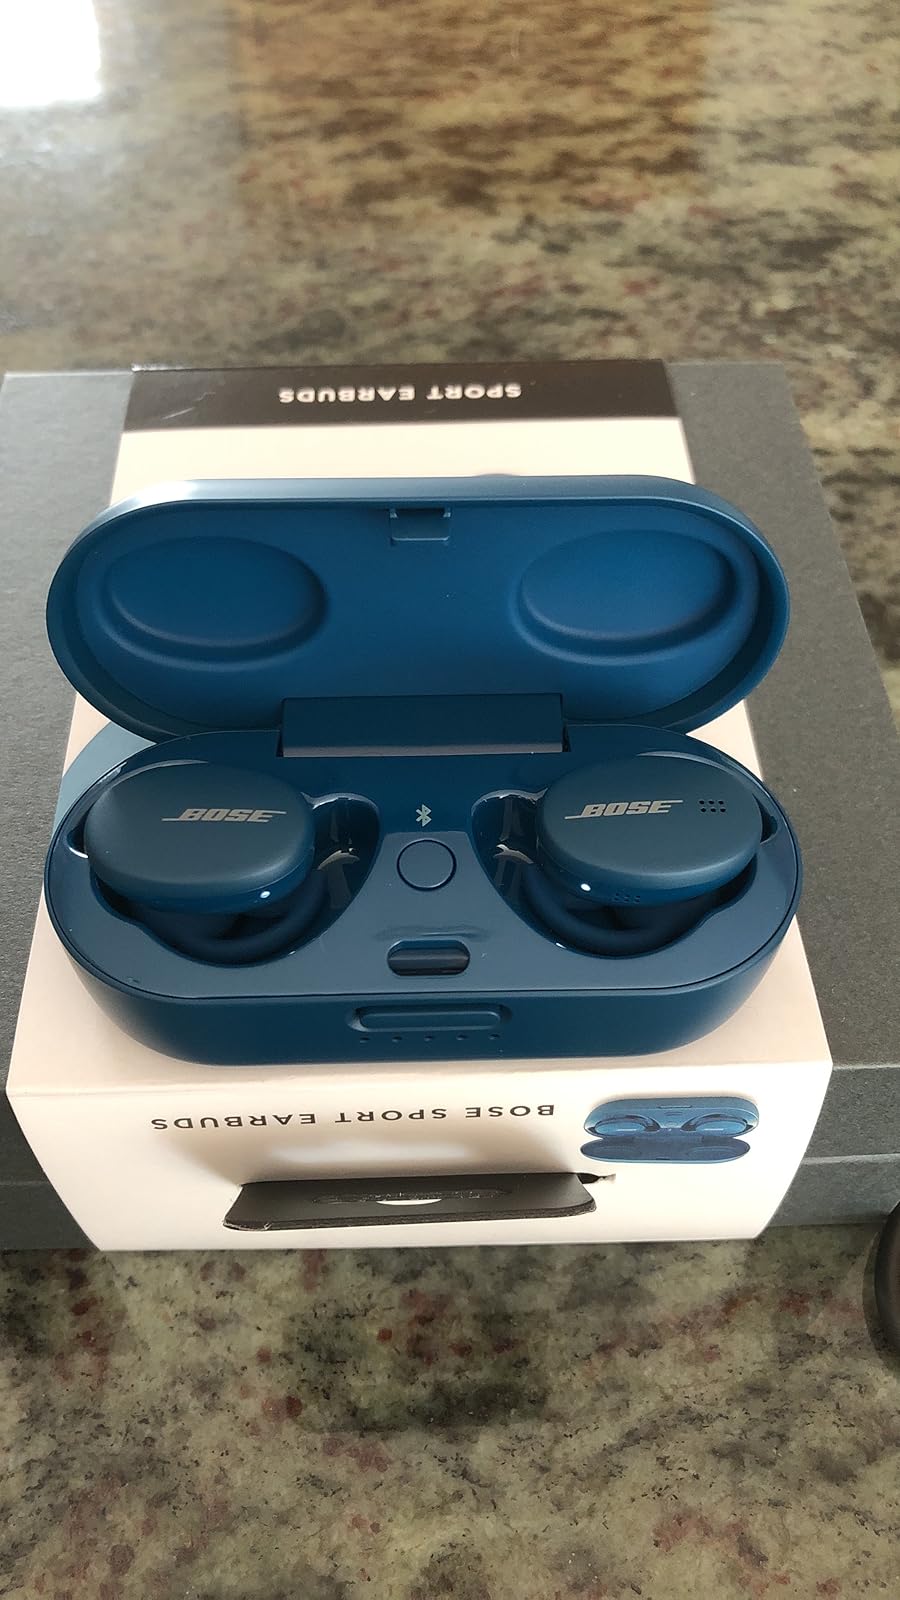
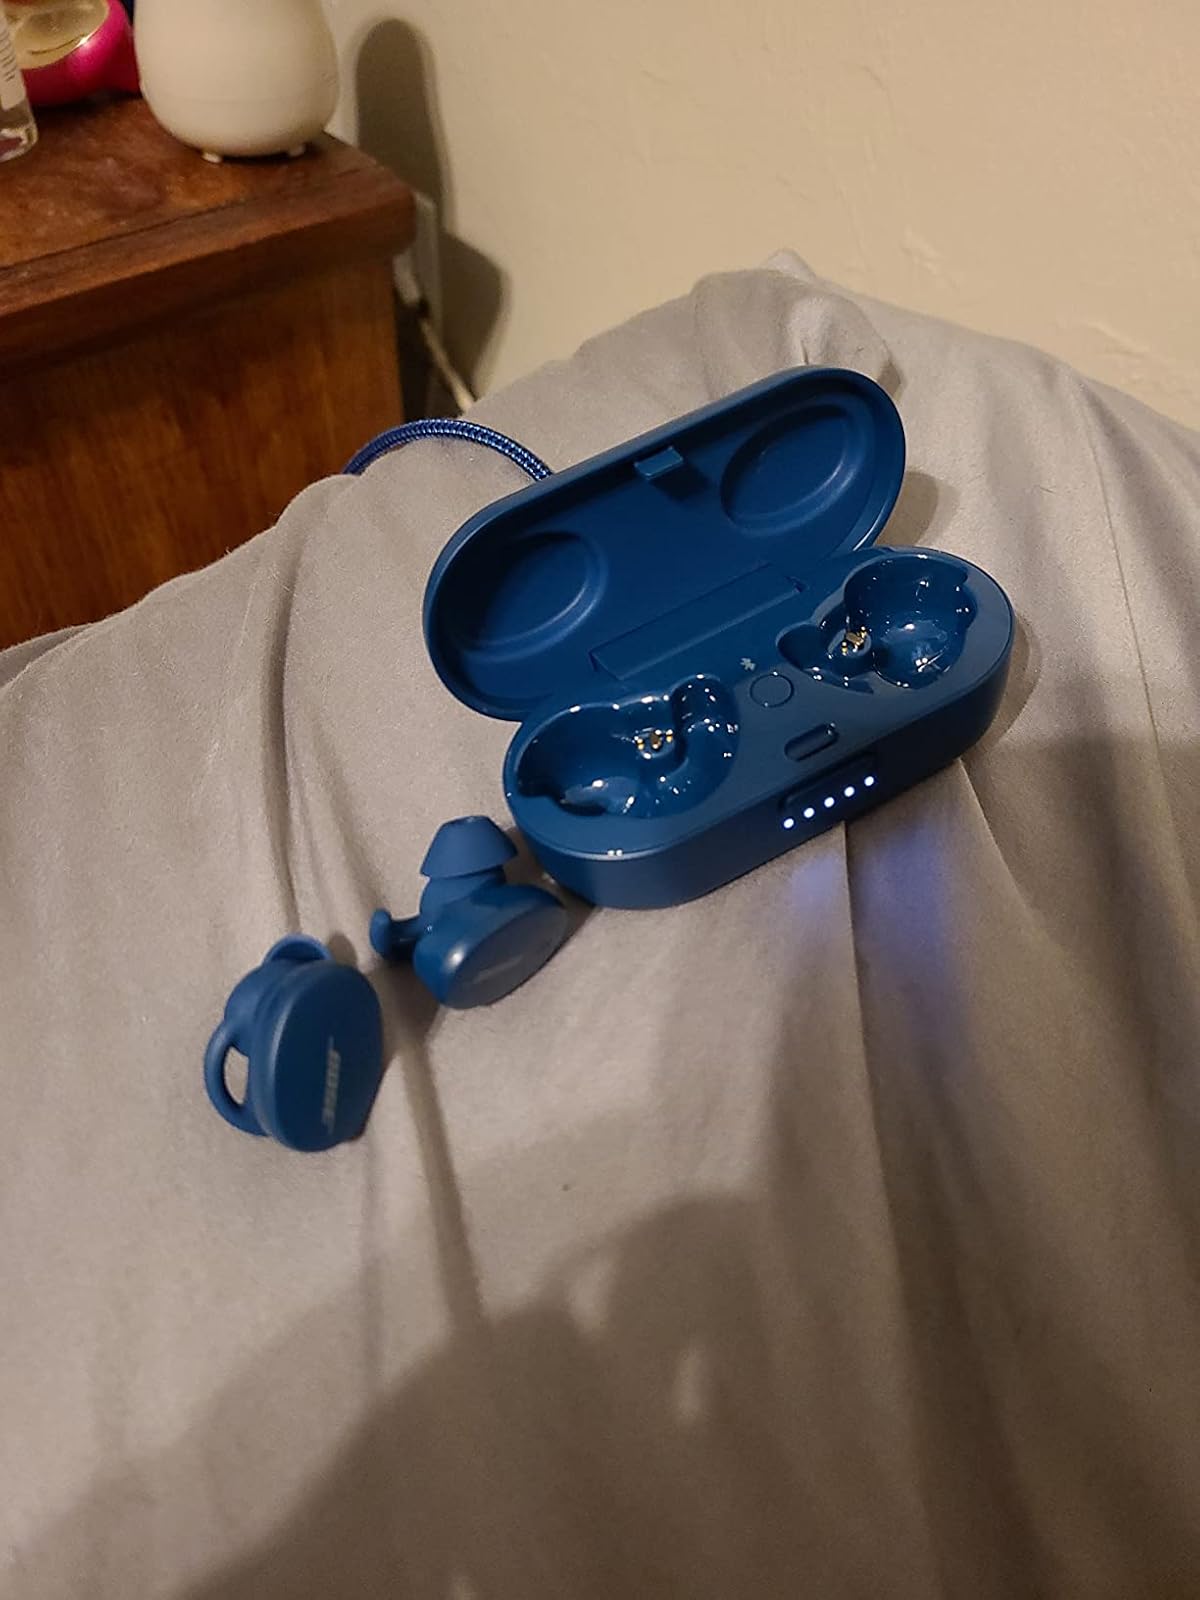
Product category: earbuds
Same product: yes